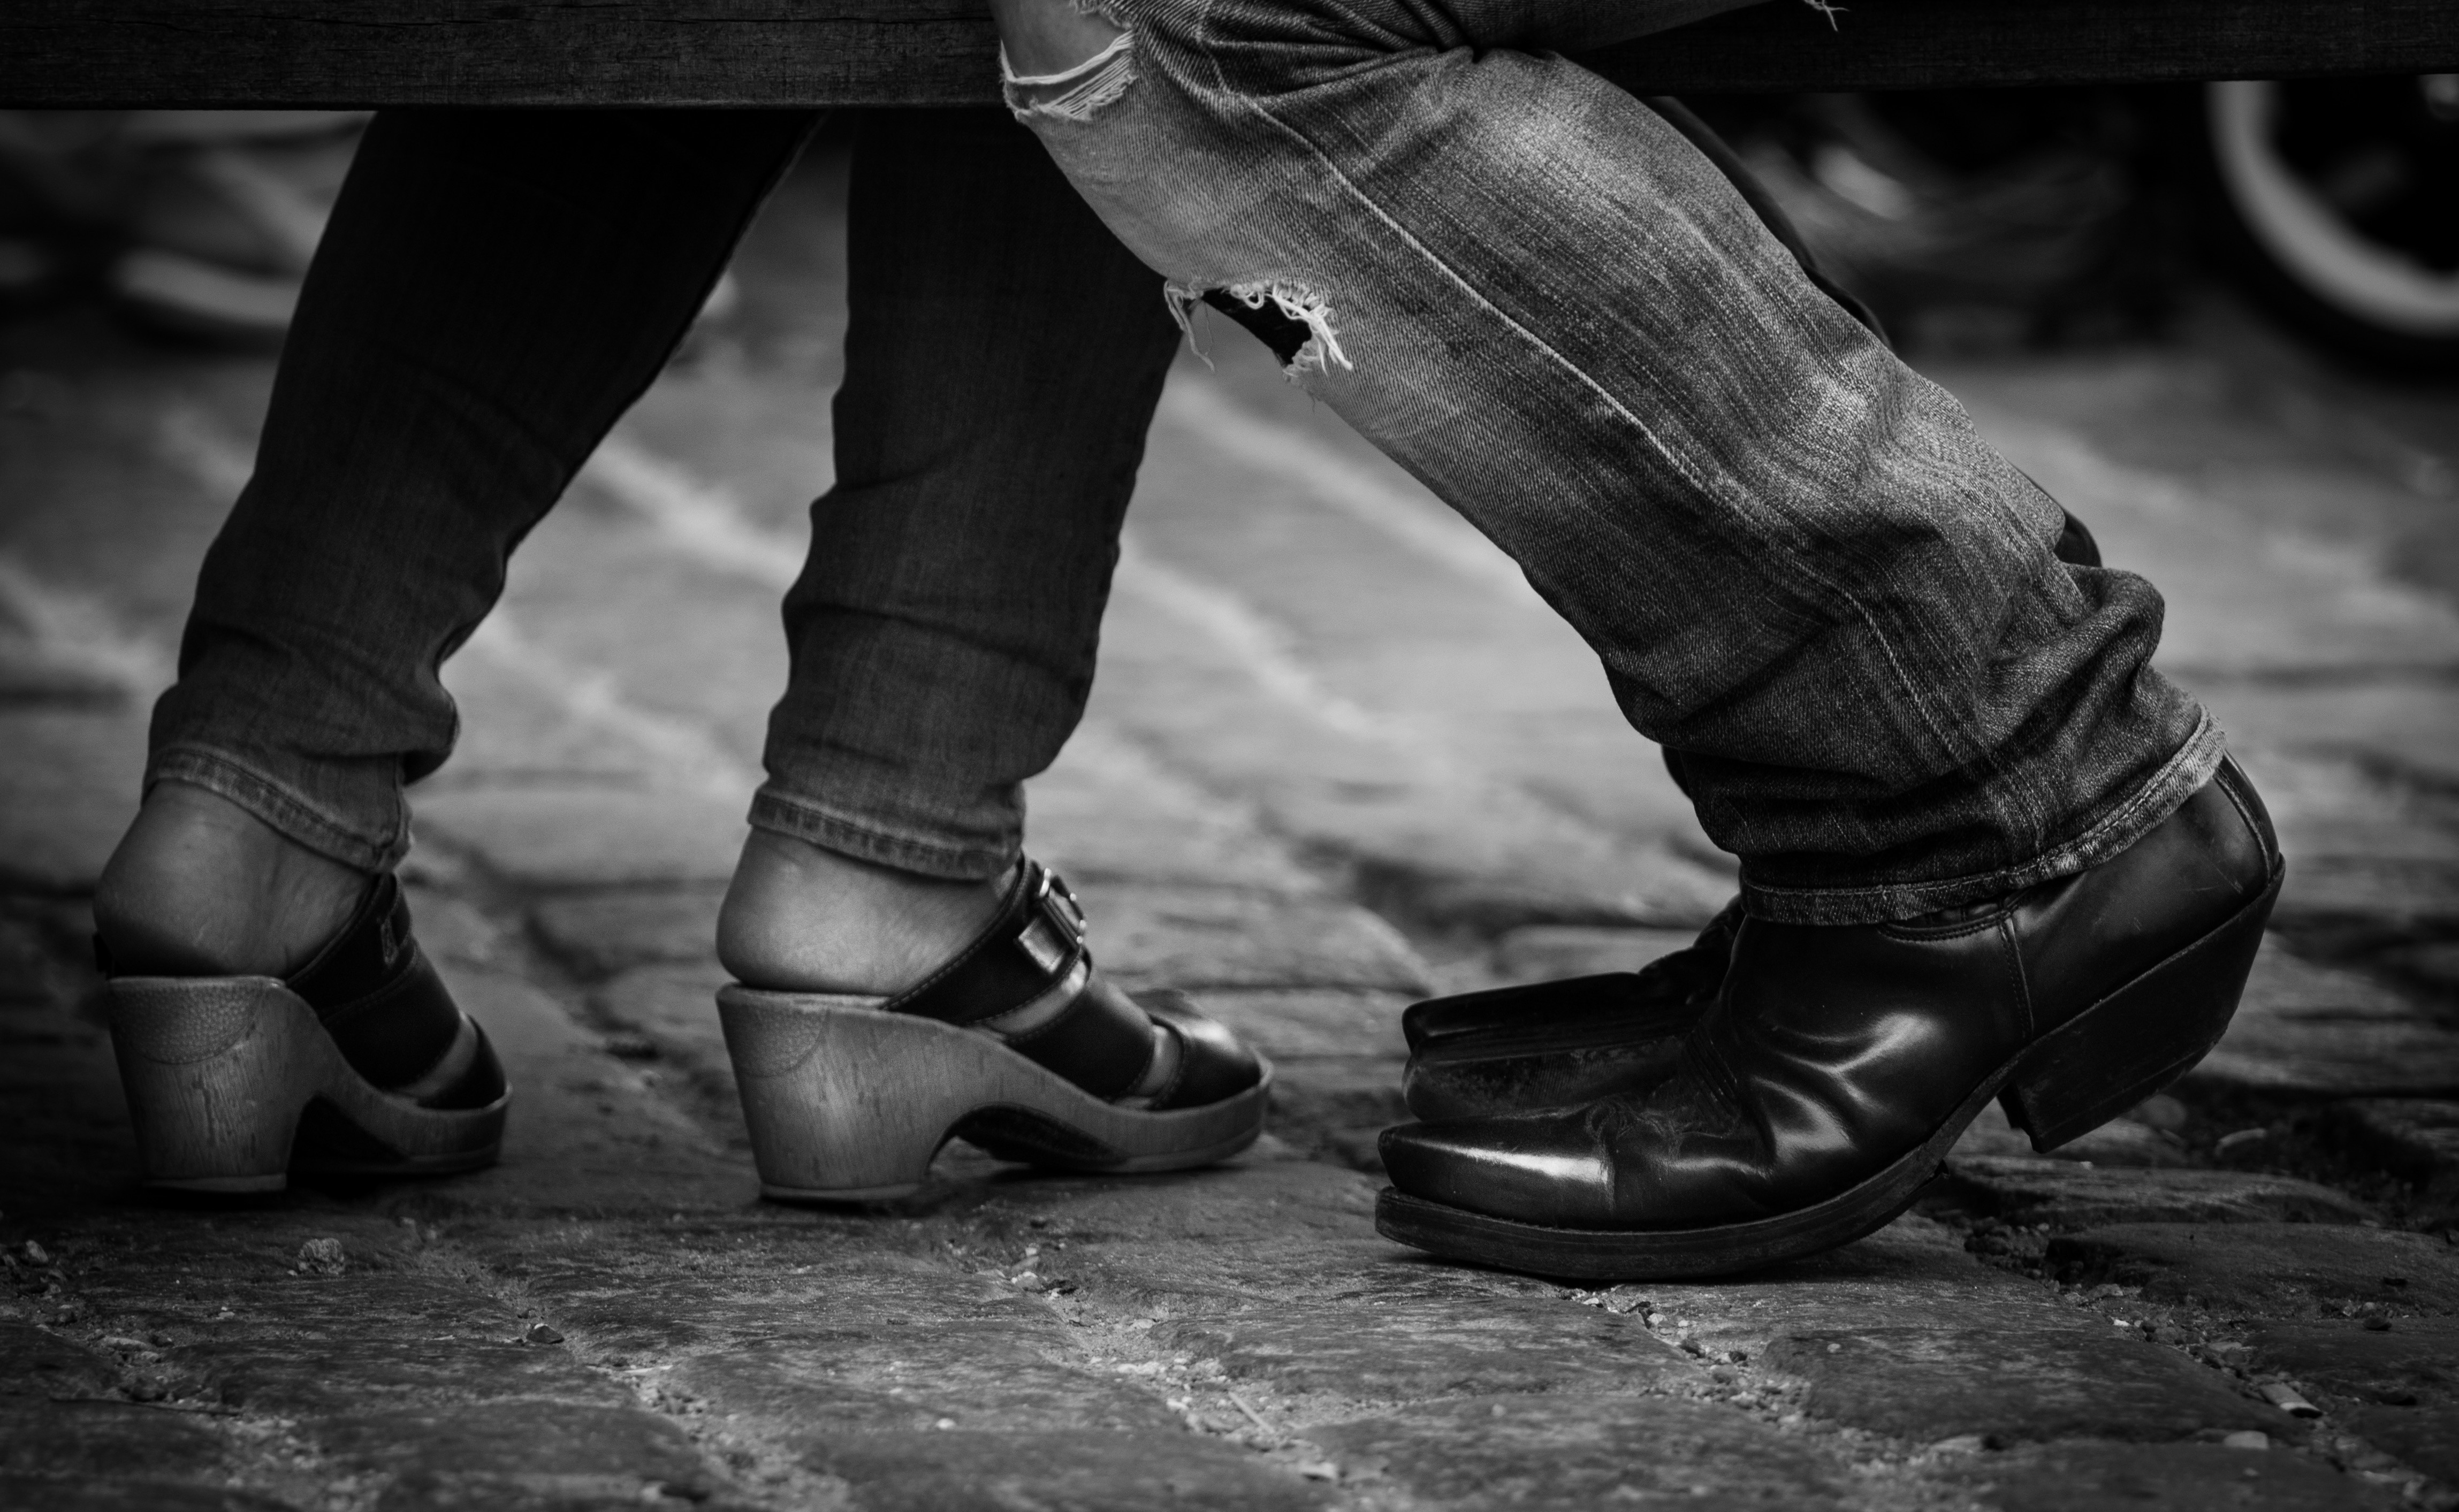
shoe, black and white, white, photography, leg, dance, black, monochrome, footwear, photograph, entertainment, monochrome photography, film noir